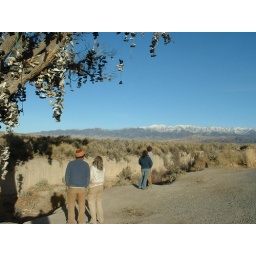
admiring the shoe tree in the middle of nowhere